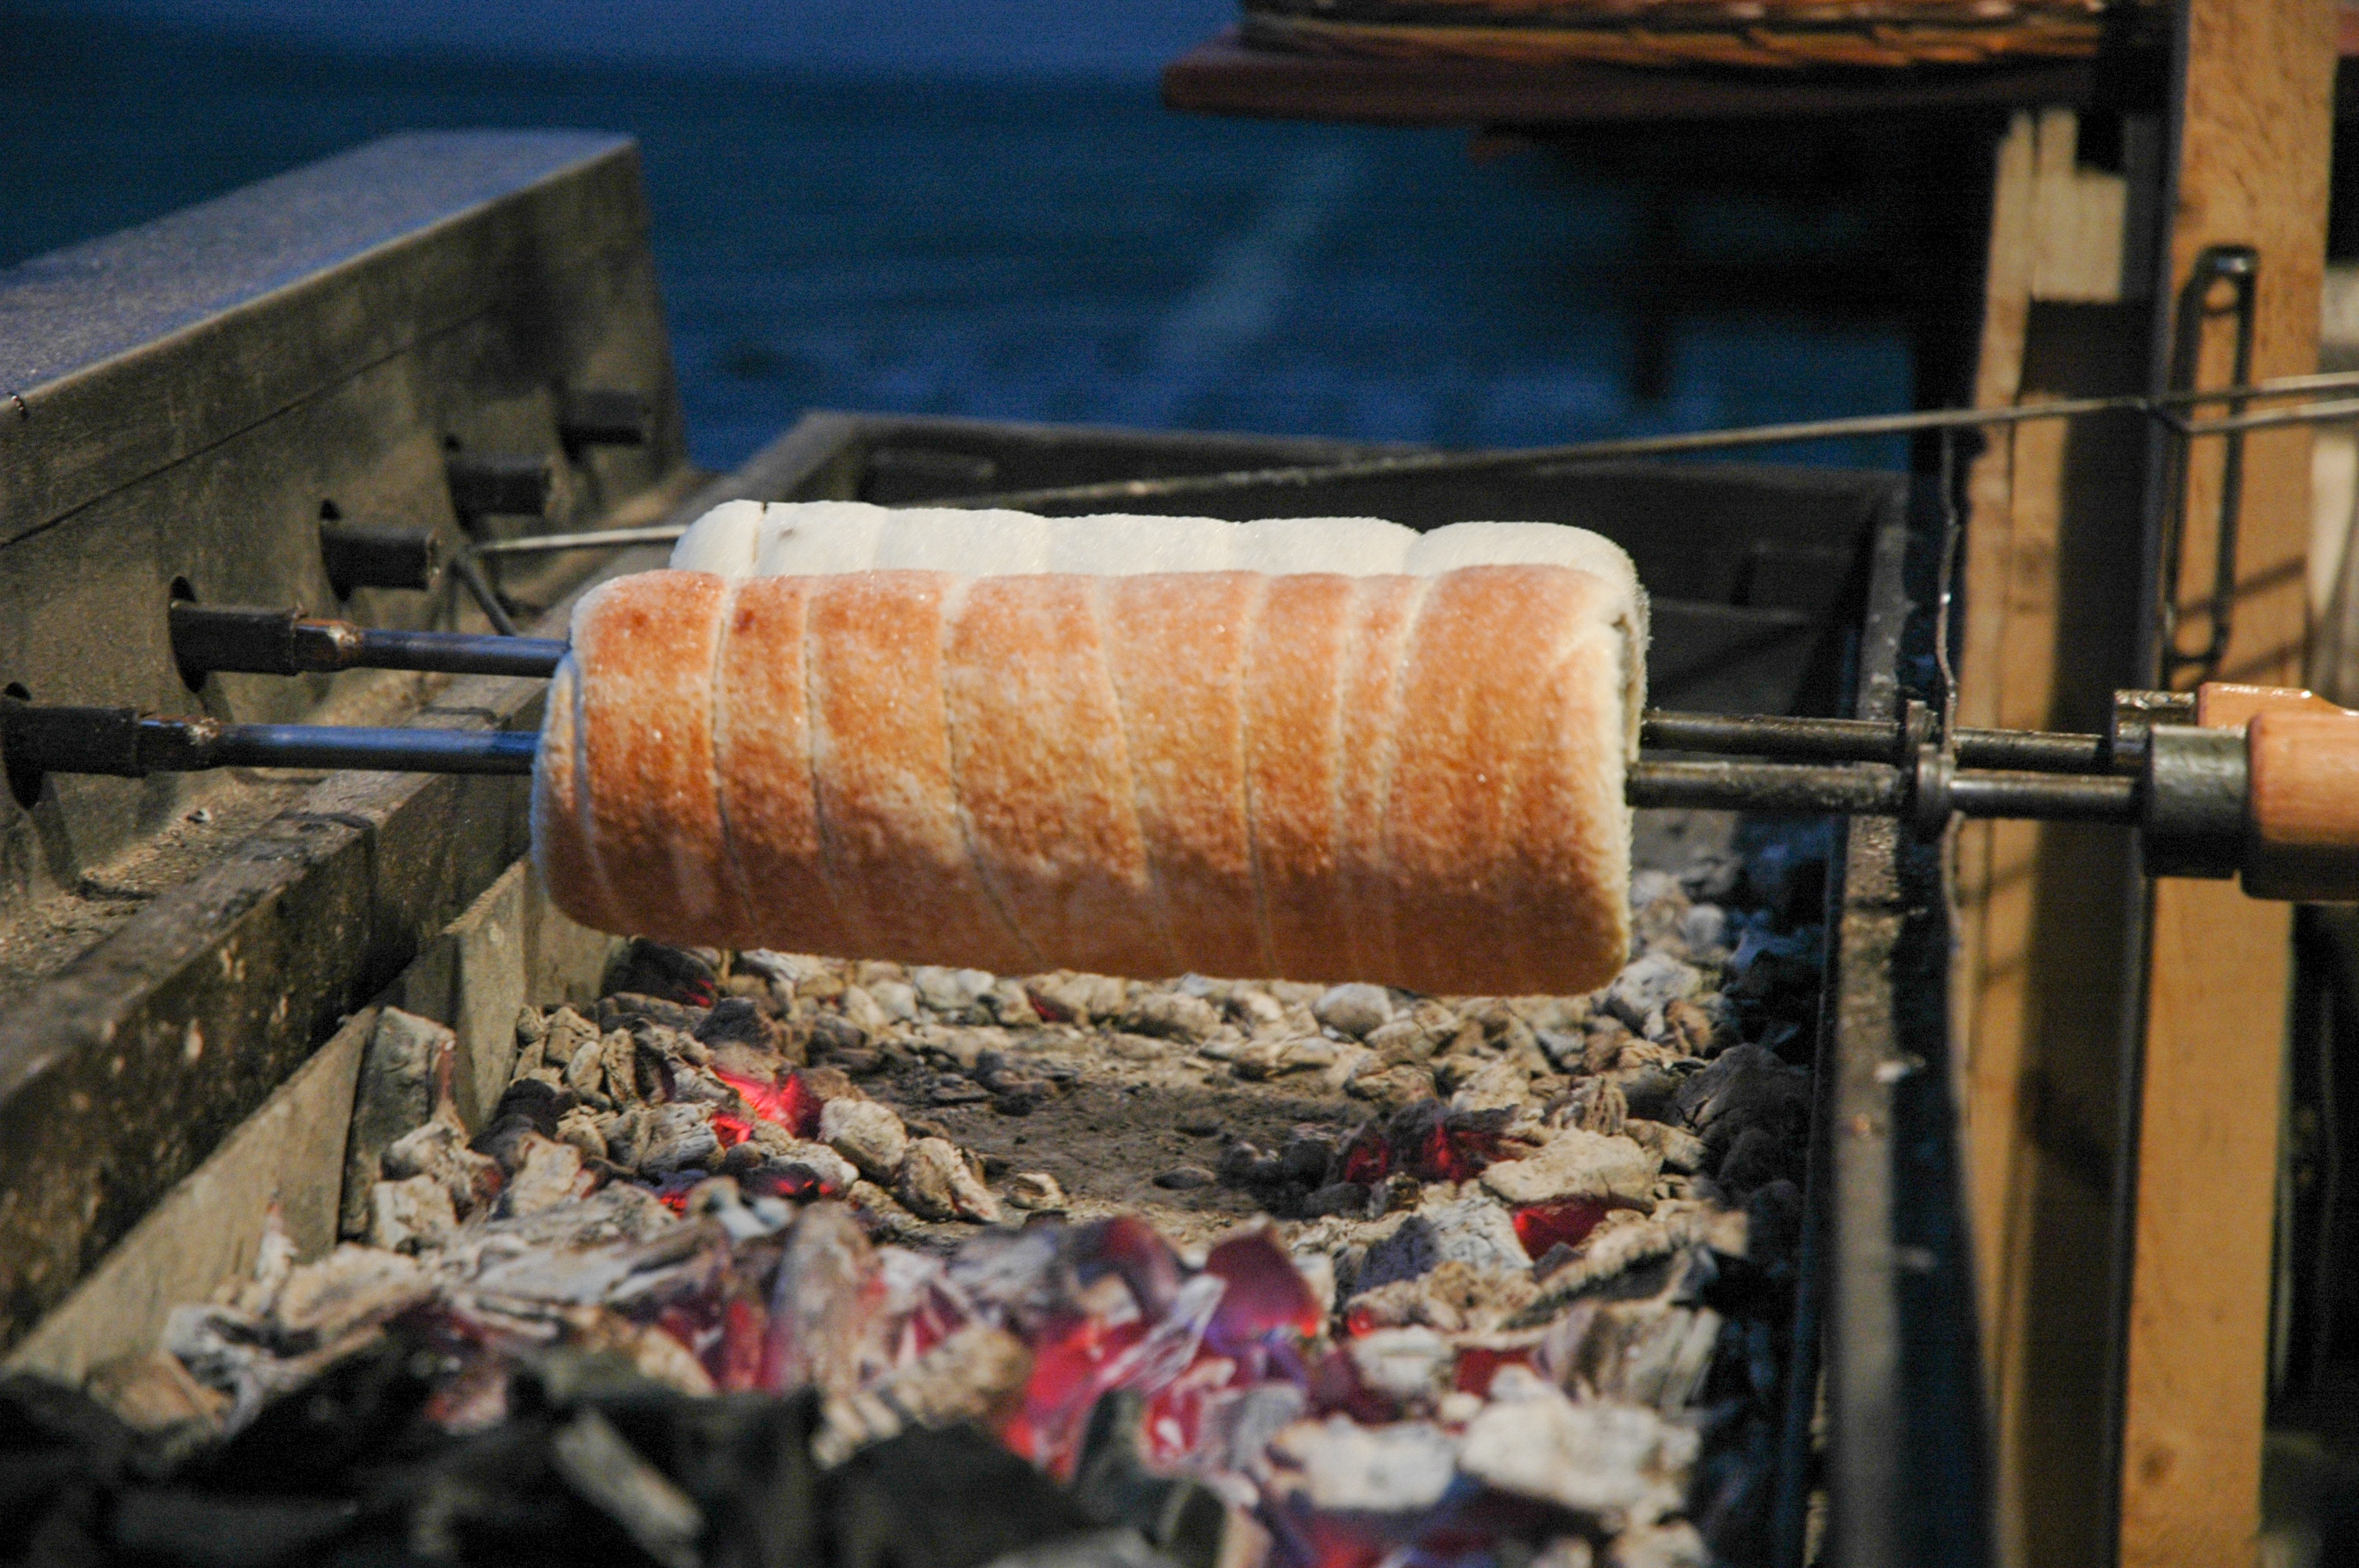
wood, industry, art, man made object